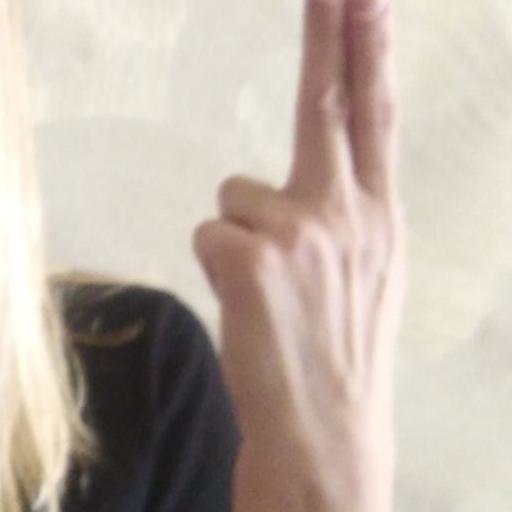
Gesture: two_up_inverted